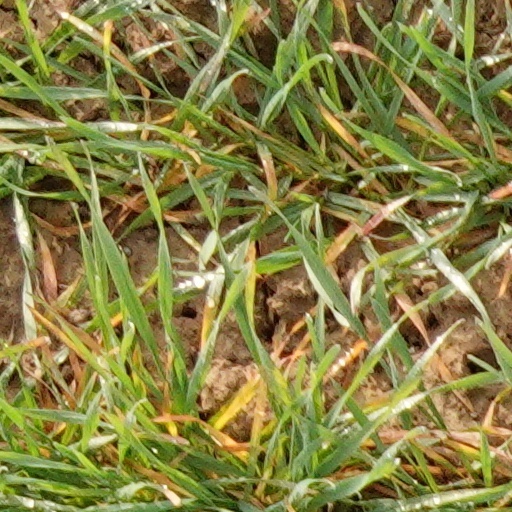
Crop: wheat